A Guide to Window-Dressing

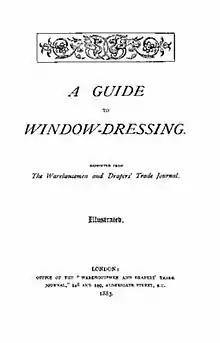
A photocopy of the original (1883) title page of "A Guide to Window-Dressing".

A Guide to Window-Dressing (sometimes stylised as A Guide to Window Dressing or A guide to window-dressing) is an illustrated anonymous publication and handbook on the subject of window-dressing first printed in London in 1883. It is one of the earliest known books printed on the topic; specifically, it provides detailed instructions and guidelines on window-dressing, drapery and display windows for the use of professional retailers and privately owned homes.